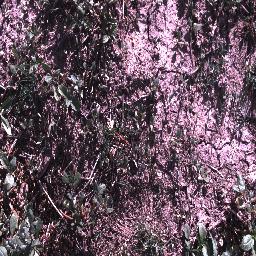
Label: negative